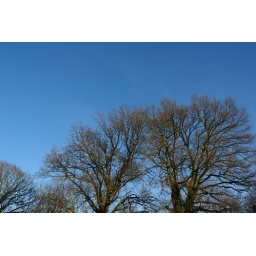
blue sky in february